Kuto Besak

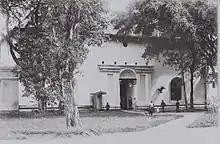
Kuto Besak in early 20th-century.

Before Kuto Besak, the center of the Sultanate of Palembang was located at Kraton Kuto Gawang, located at what is now the headquarters of the Pupuk Sriwidjaja, a state-owned fertilizer company. In 1651, the kraton was attacked by the Dutch East India Company who wanted to monopolize the trade in Palembang. The attack devastated the fortified palace of Kuto Gawang and as a result, the royal palace was transferred to a new place at Kraton Beringin Janggut (now the site is located at Pasar 16 Ilir). During the reign of Sultan Mahmud Badaruddin I (1724–1758), the kraton was moved again to Kraton Kuto Lama.